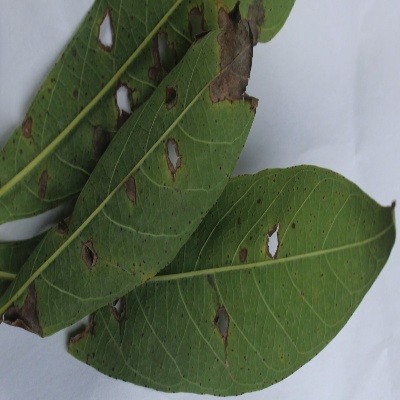
Crop: Cassava
Condition: brown spot